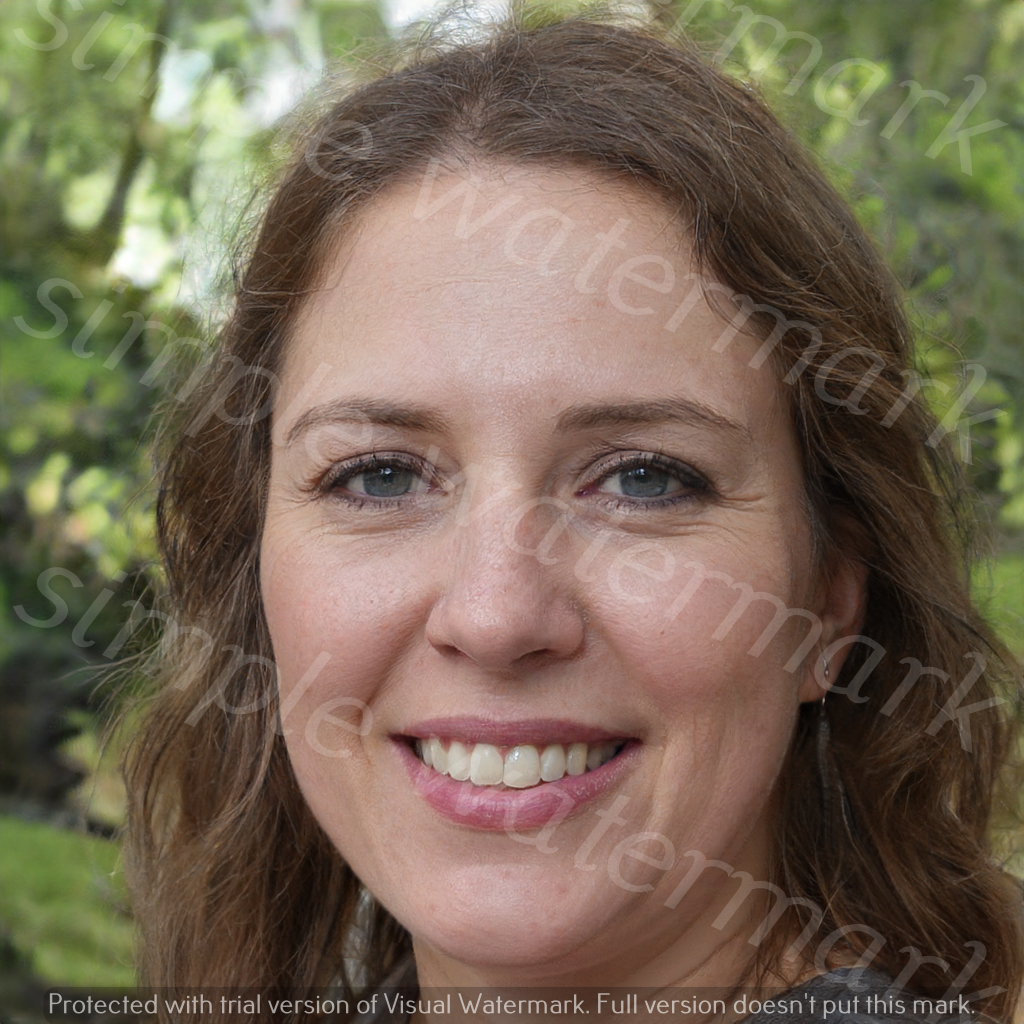
Label: Watermark